Su Yu

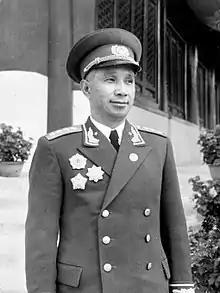
Su Yu in his Senior General uniform (1955)

Su Yu (August 10, 1907 – February 5, 1984), Courtesy name Yu (裕) was a Chinese general in the People's Liberation Army. He was considered by Mao Zedong to be among the best commanders of the PLA, only next to Peng Dehuai, Lin Biao and Liu Bocheng. Su Yu fought in the Second Sino-Japanese War and in the Chinese Civil War. He commanded the East China Field Army (renamed Third Field Army in 1949) during the Chinese Civil War. His most notable accomplishments were the Battle of Menglianggu, the Battle of Huaihai, the Yangtze River crossing, and the capture of Shanghai.